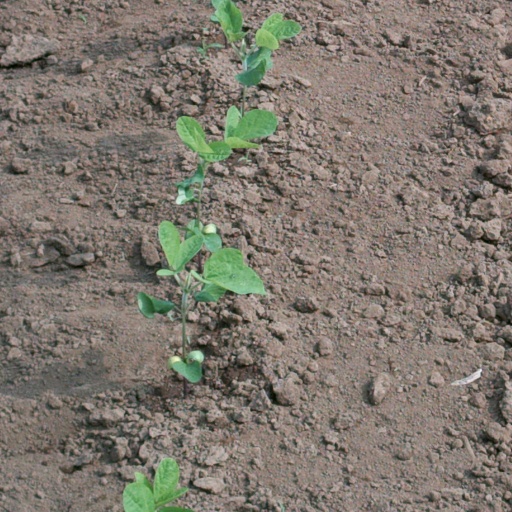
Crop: soybean